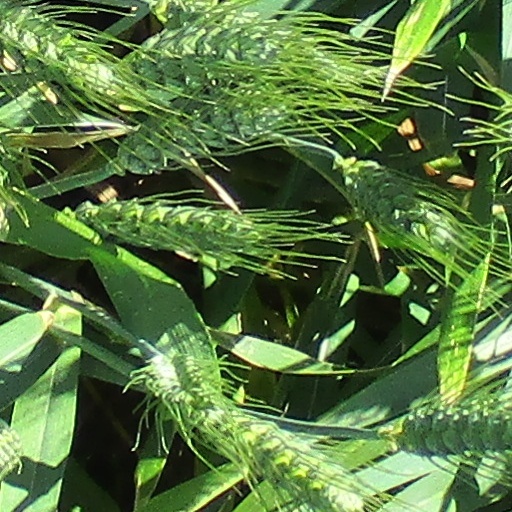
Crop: wheat